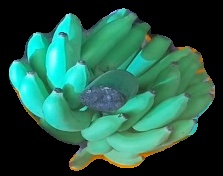
Variety: elakki-bale
Grade: grade2